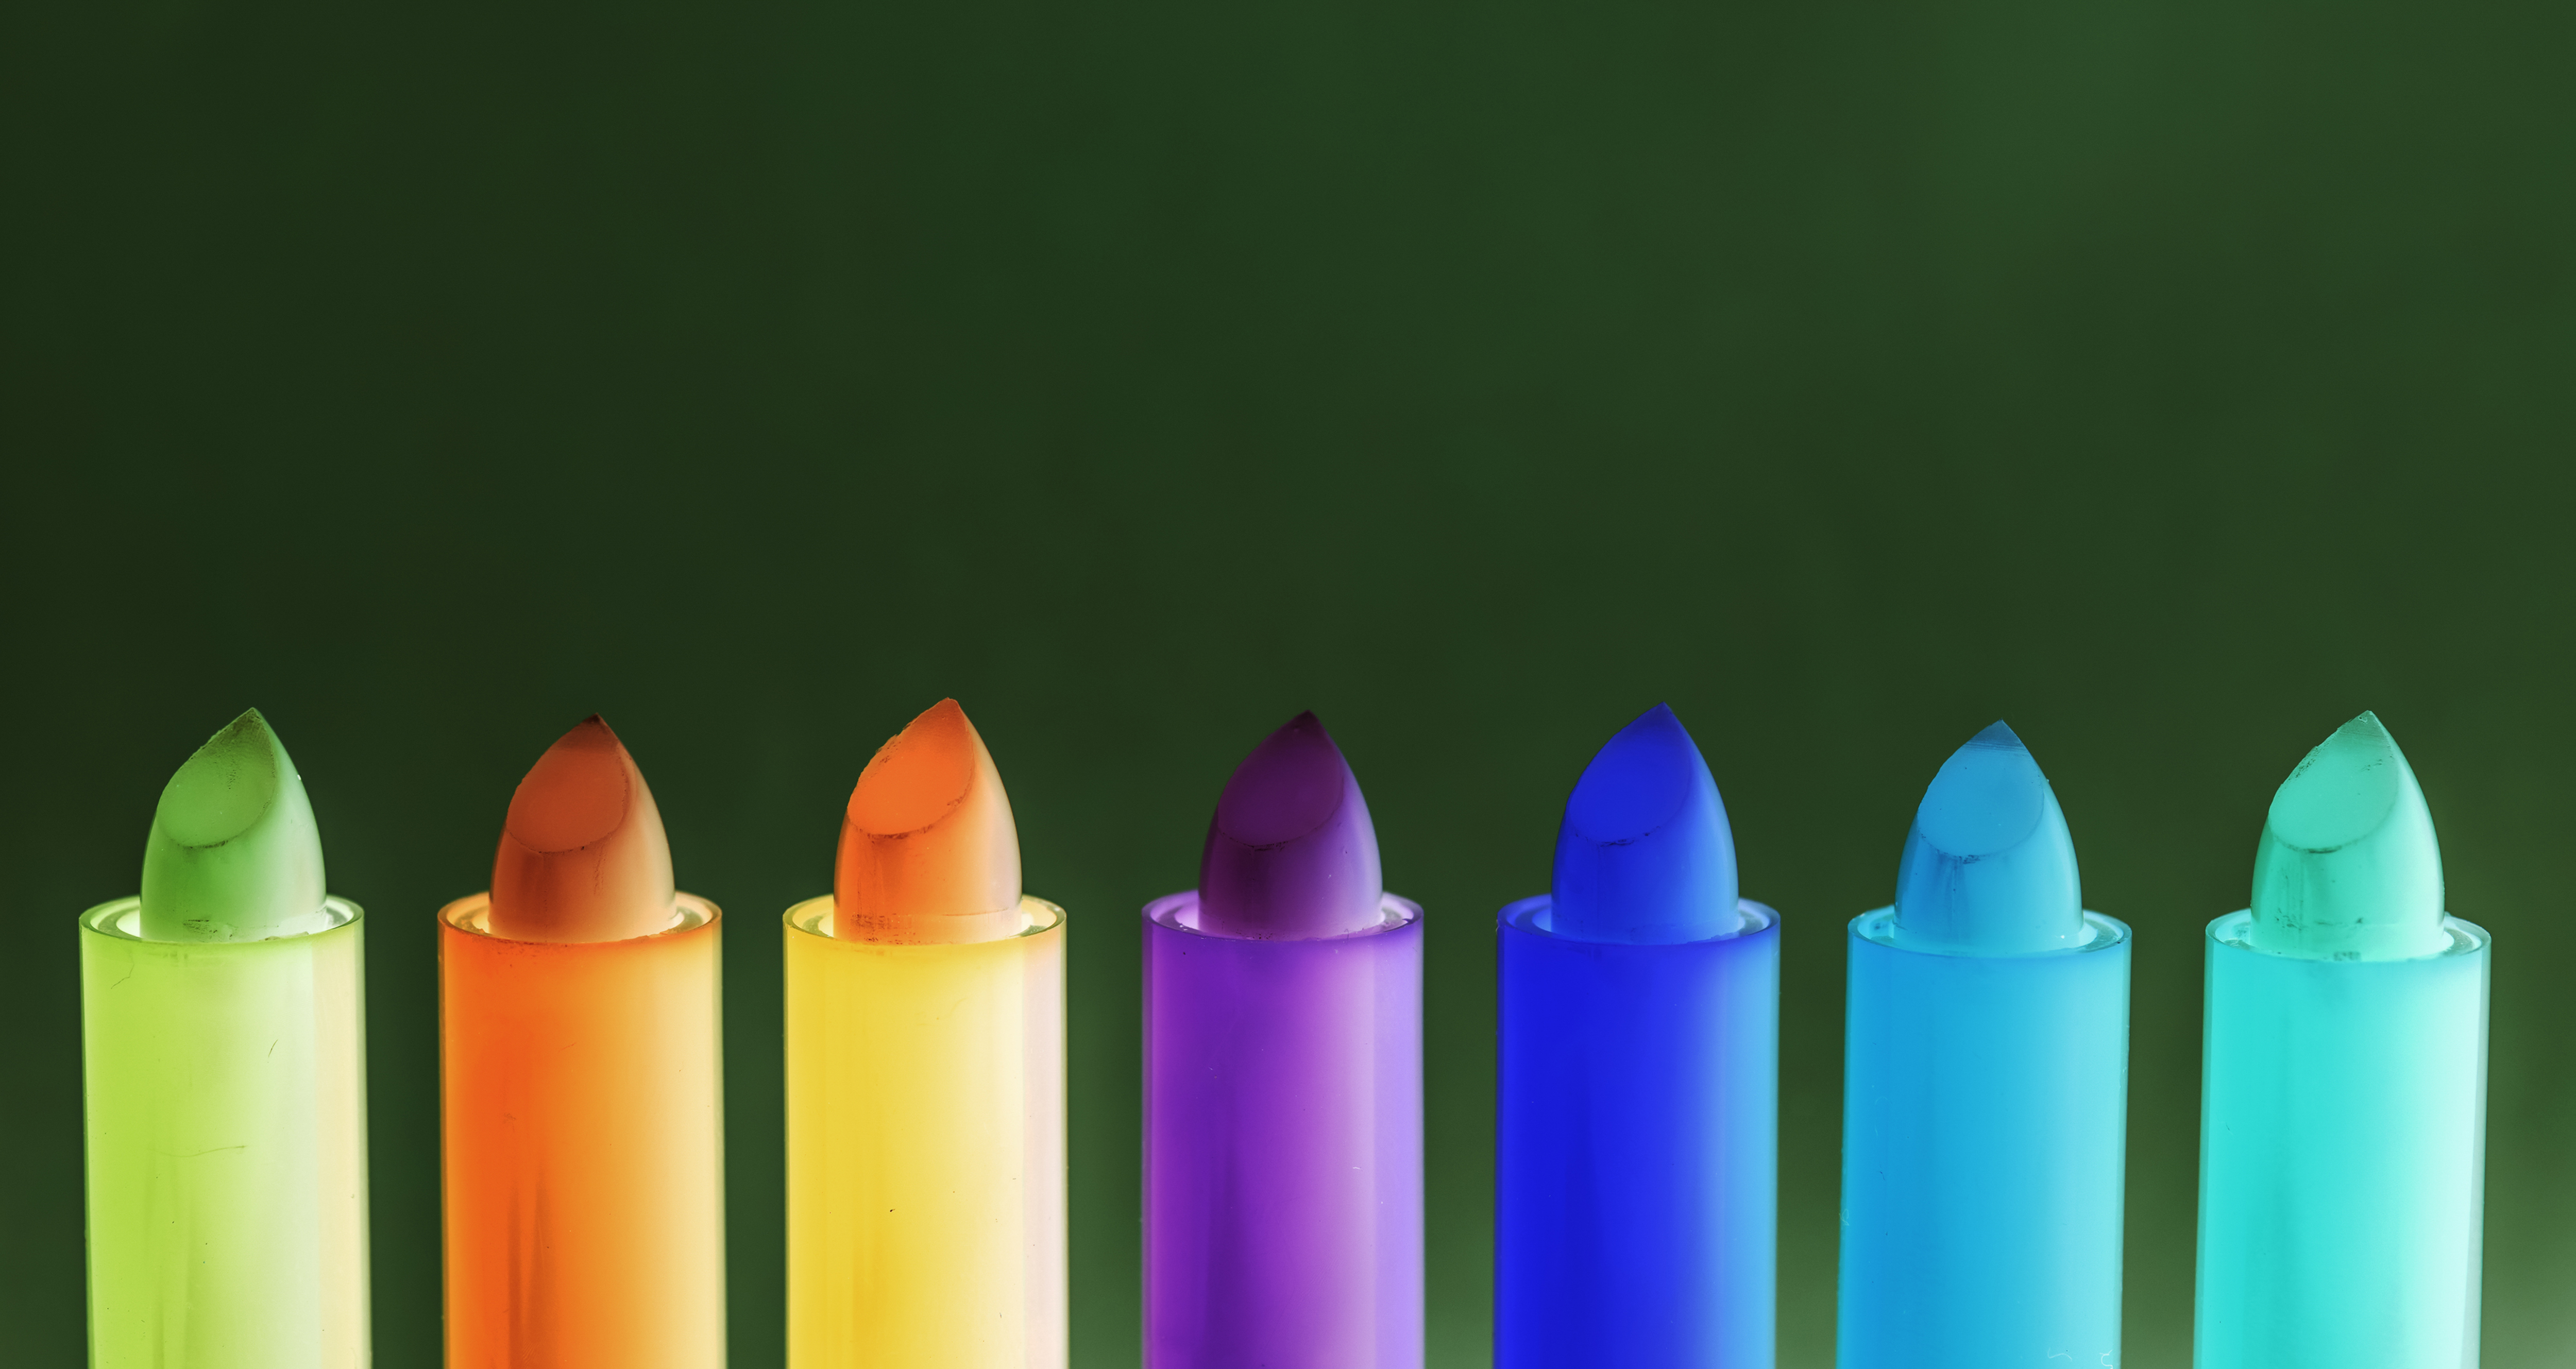
accessory, background, balm, beauty, beauty product, blue, care, closeup, color, colorful, cosmetic, cosmetics, cream, design, effect, face, fashion, female, feminine, gloss, green, healthcare, hygienic, lip, lip balm, lip care, lipstick, lipsticks, makeup, negative, ointment, orange, personal care, product, protection, purple, rainbow, red, skin, skincare, smooth, treatment, various, wallpaper, yellow, writing implement, crayon, office supplies